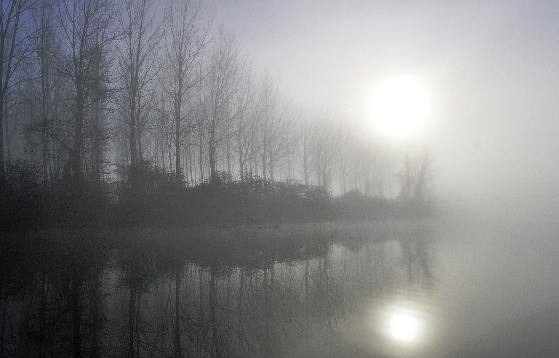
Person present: No